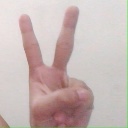
अक्षर: क